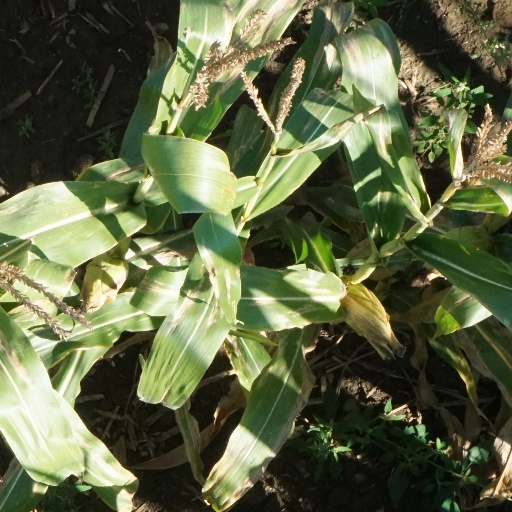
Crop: maize; corn